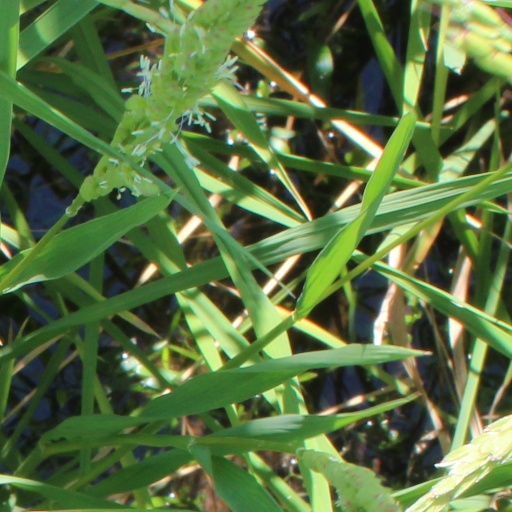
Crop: rice